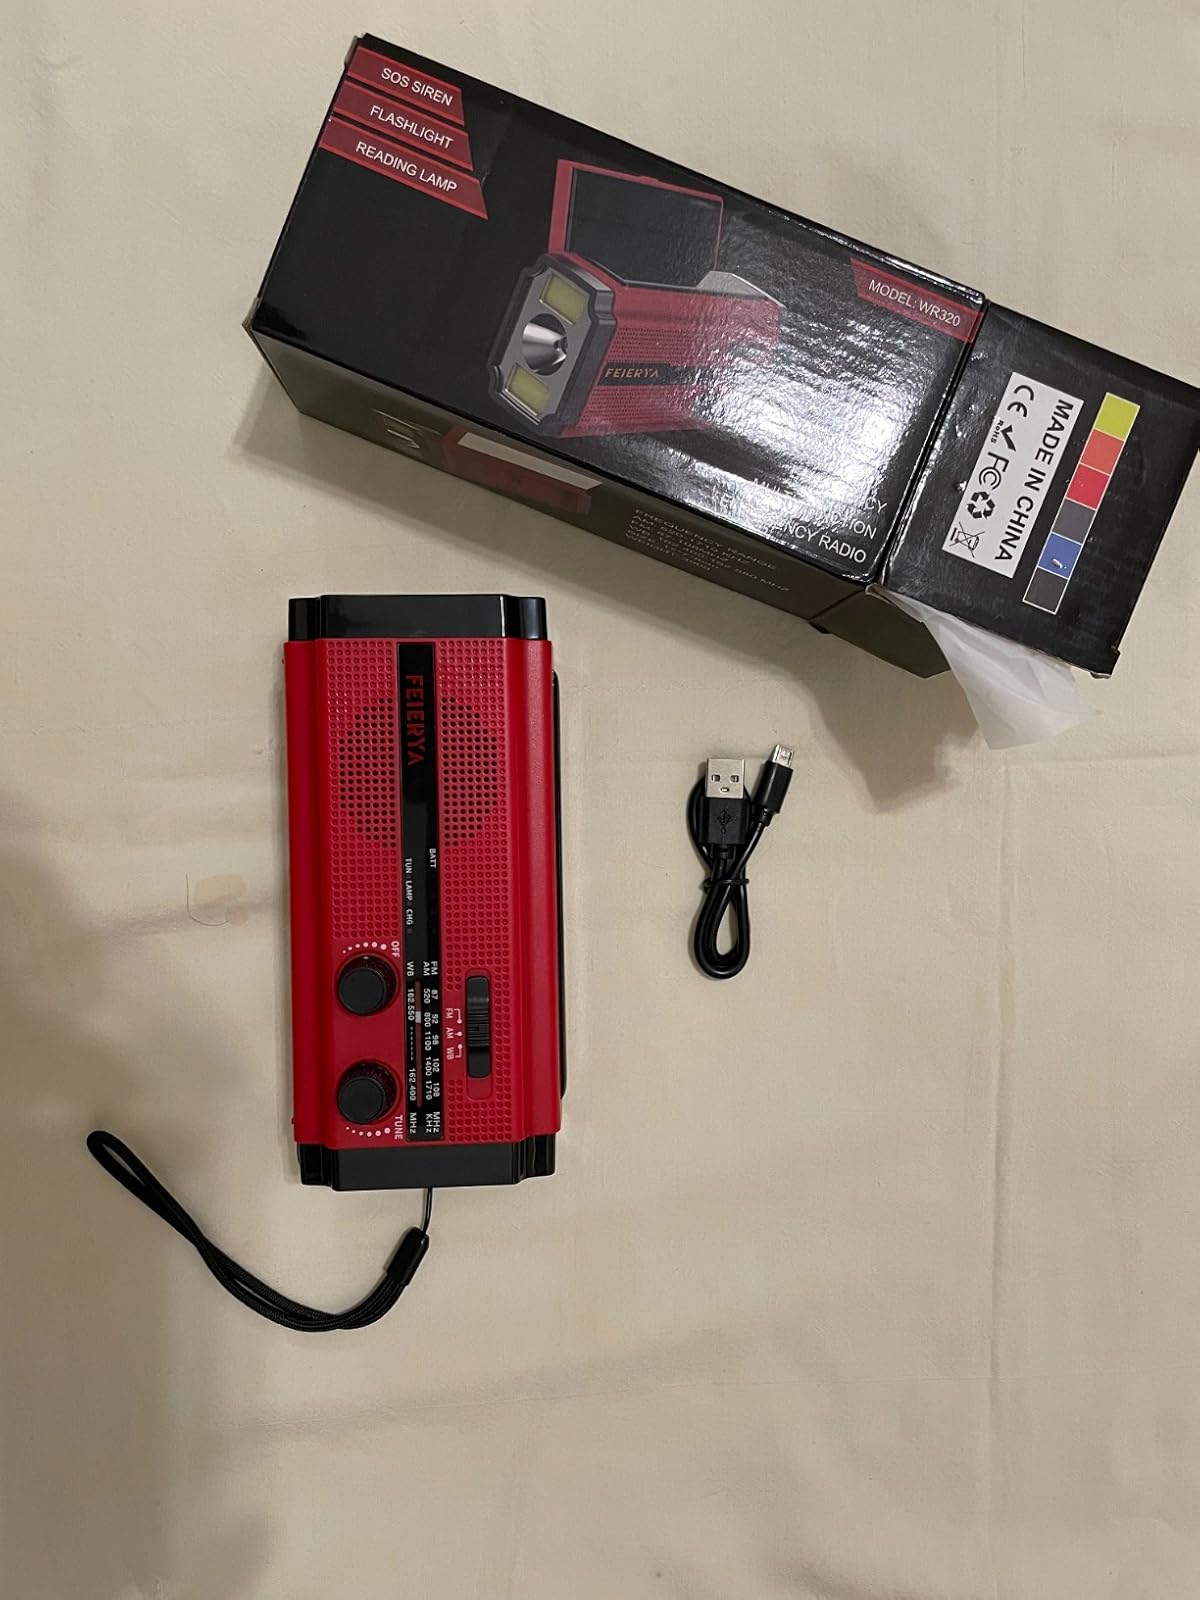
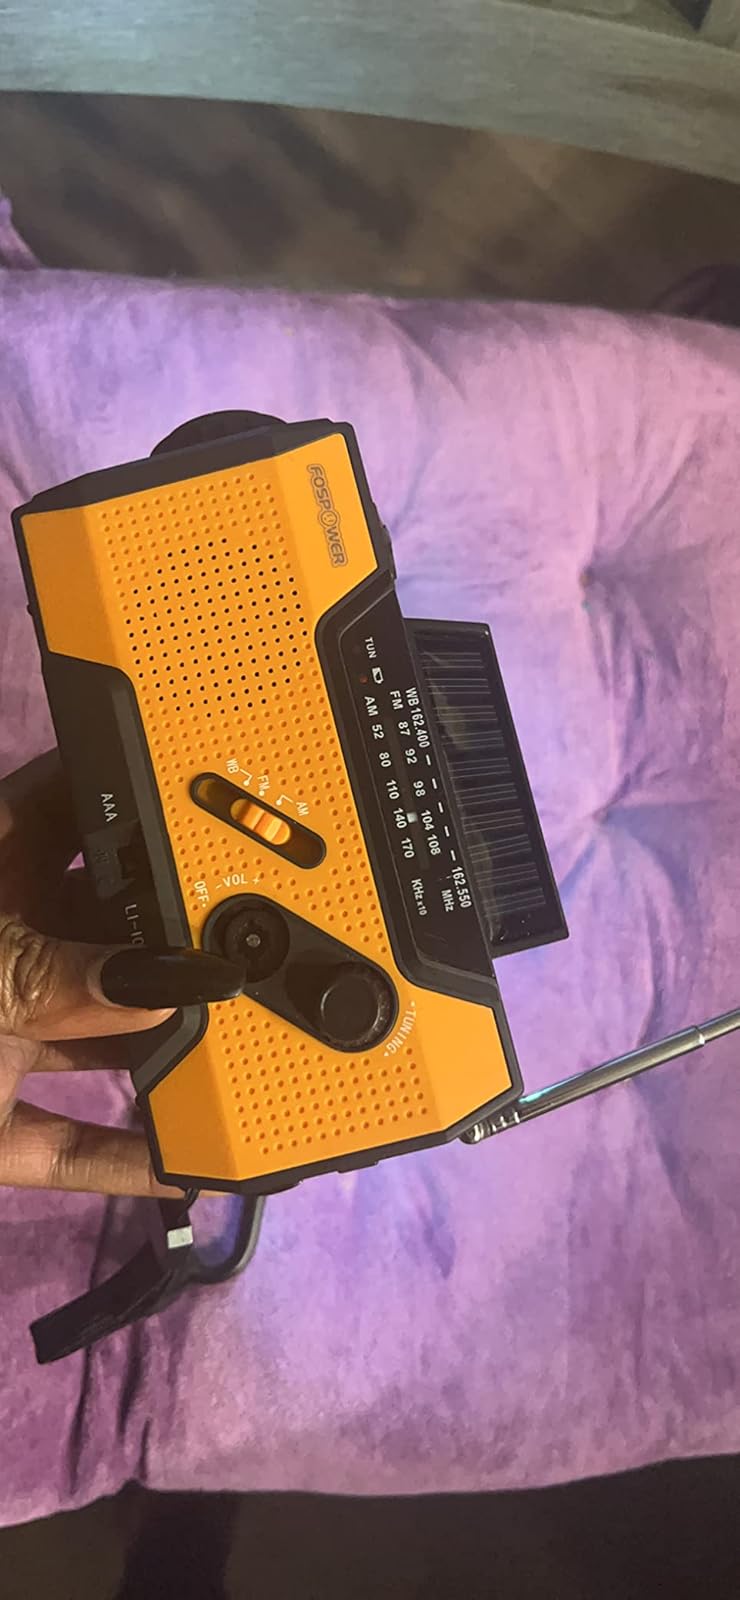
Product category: radio
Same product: no